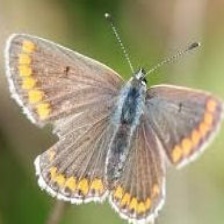
Species: BROWN ARGUS
Butterfly family (ImageNet category): lycaenid_butterfly